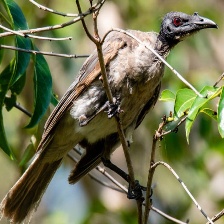
Species: NOISY FRIARBIRD
Scientific name: PHILEMON CORNICULATUS